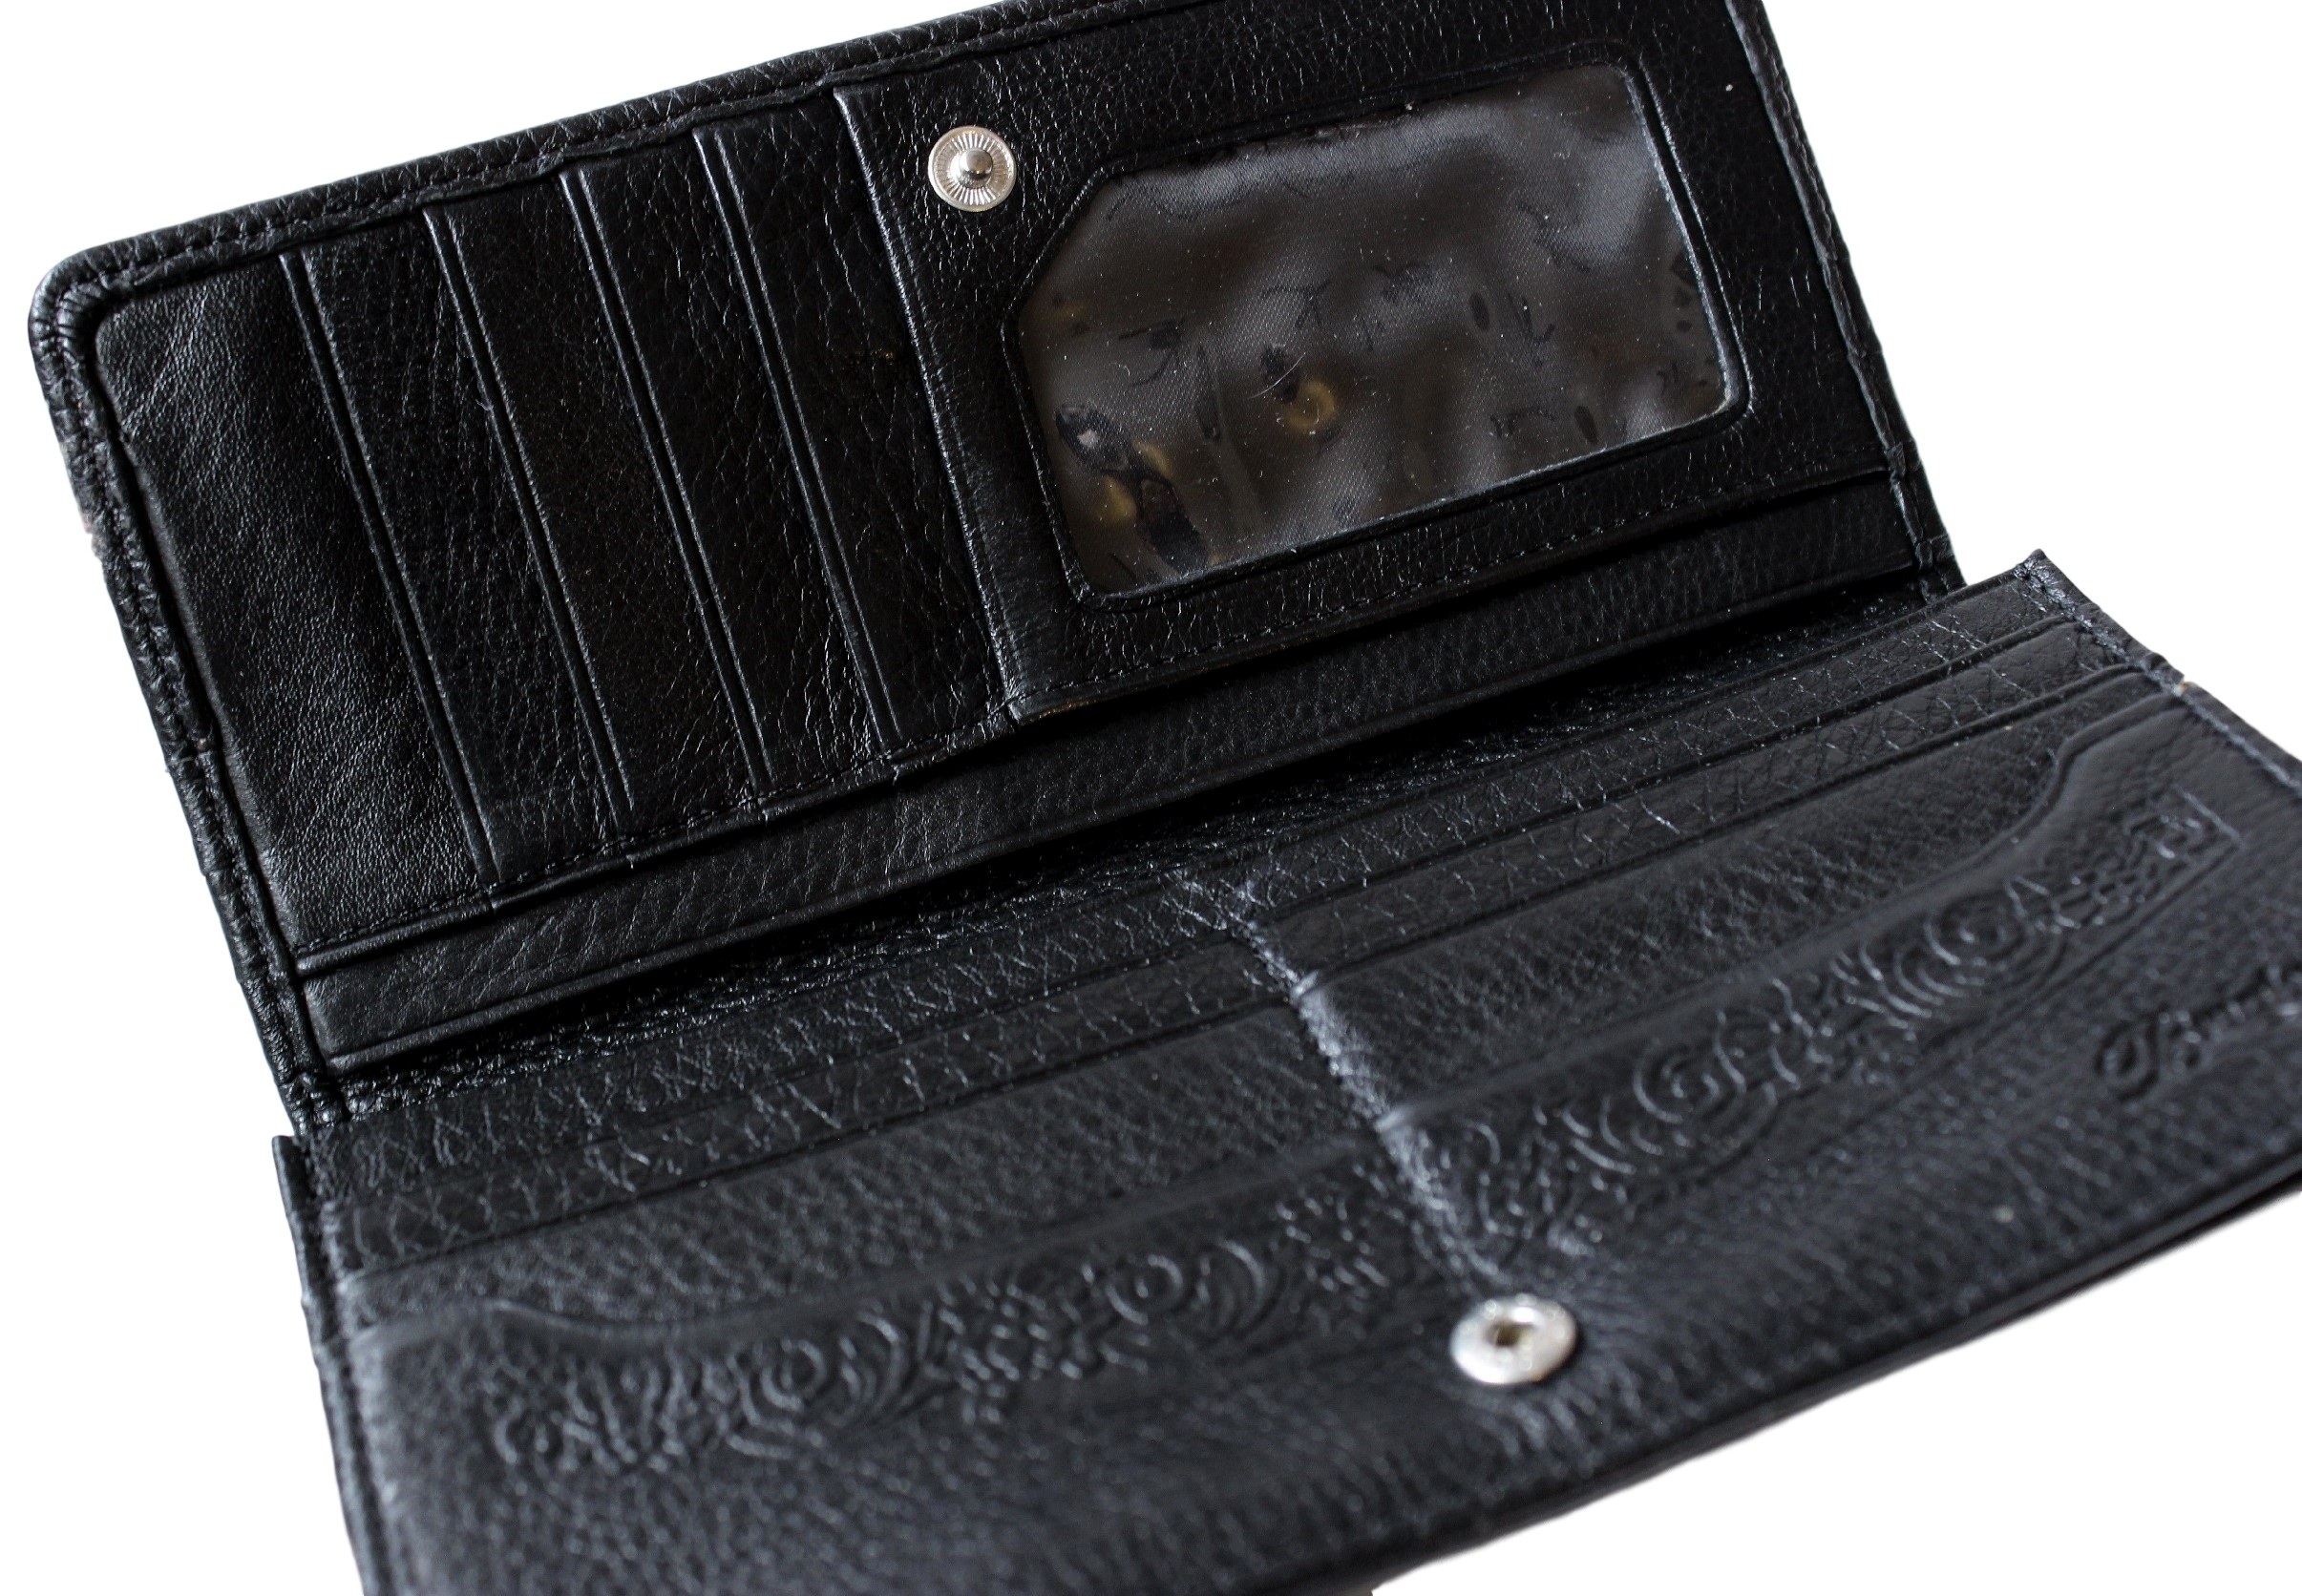
leather, texture, black, wallet, brand, belt, textile, purse, accessories, pic, strap, fashion accessory, coin purse